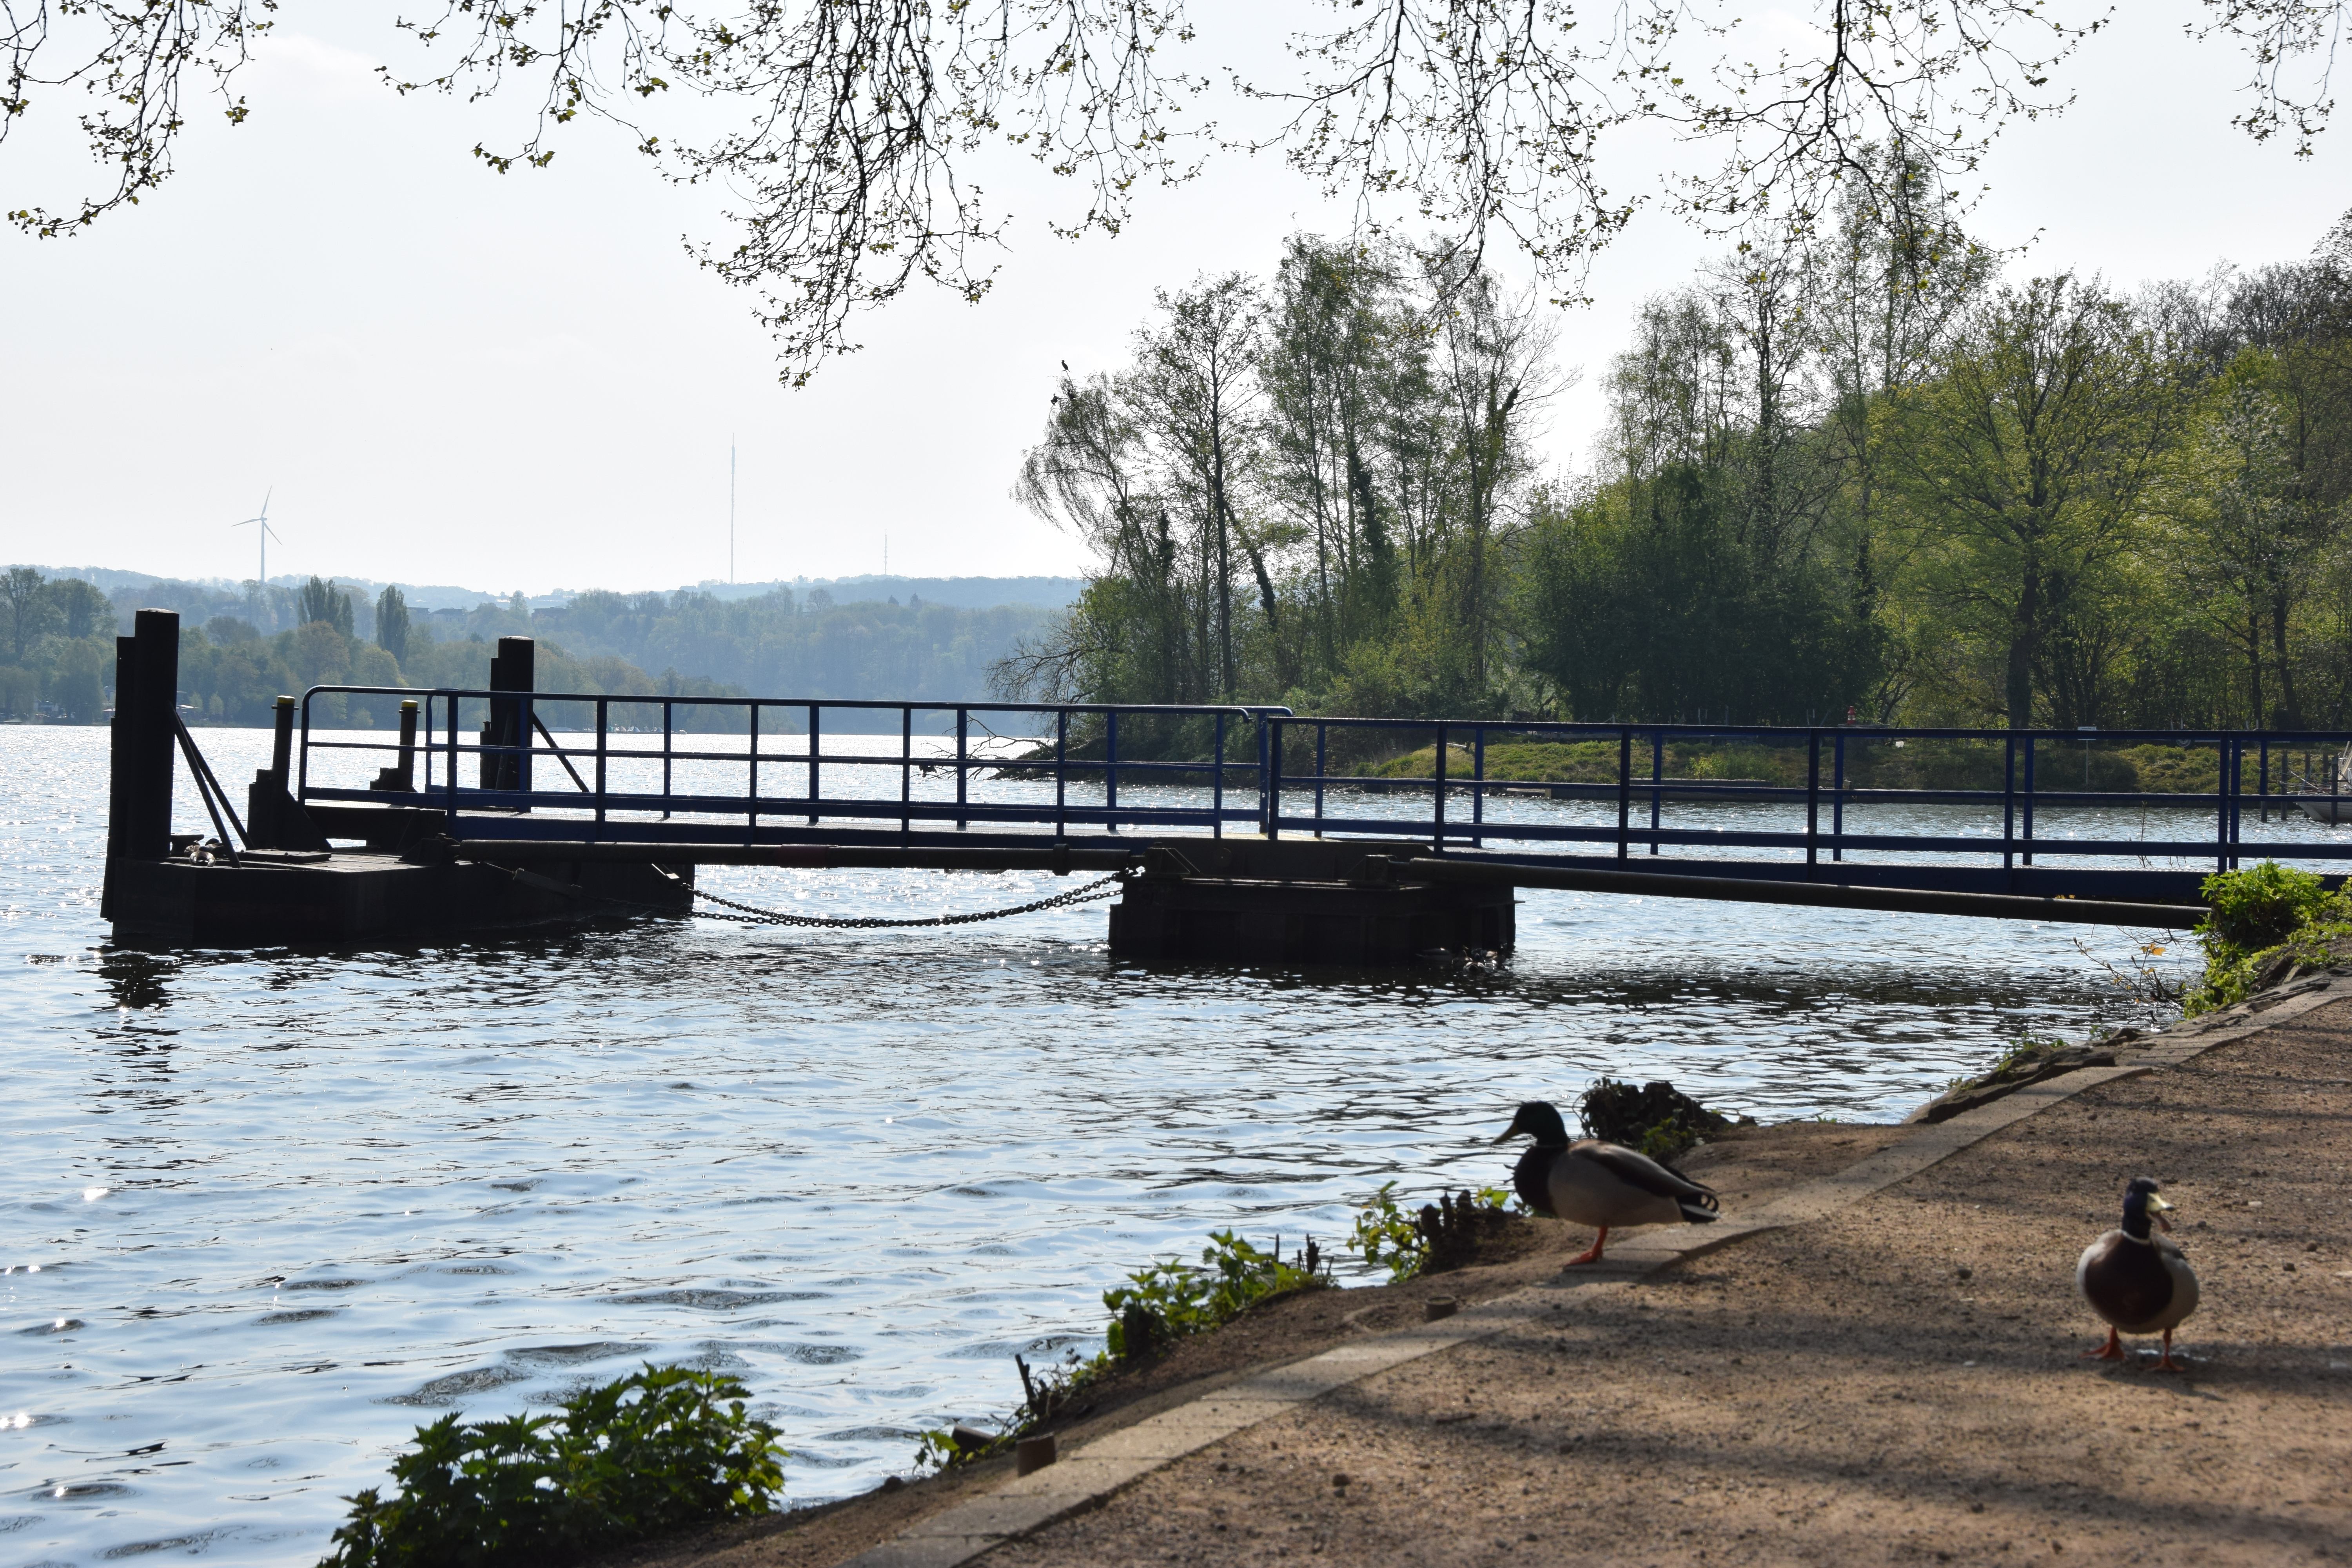
natural, water, plant, water resources, boat, sky, vertebrate, watercraft, bird, vehicle, lake, mammal, tree, bank, bridge, natural landscape, rural area, landscape, leisure, dock, waterway, boats and boating equipment and supplies, wood, recreation, ship, reservoir, shore, lacustrine plain, boardwalk, channel, loch, reflection, canal, lake district, nature reserve, water transportation, nonbuilding structure, grass, pier, pond, inlet, wildlife, tourism, vacation, walkway, sound, ocean, guard rail, forest, bayou, ducks, geese and swans, horizon, river, boating